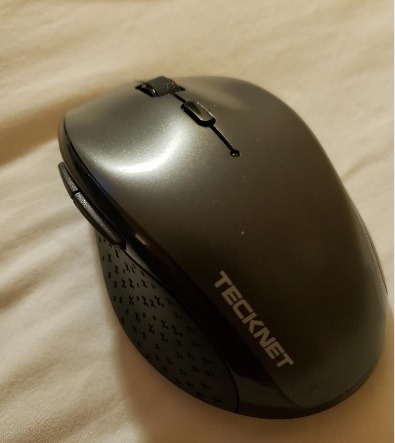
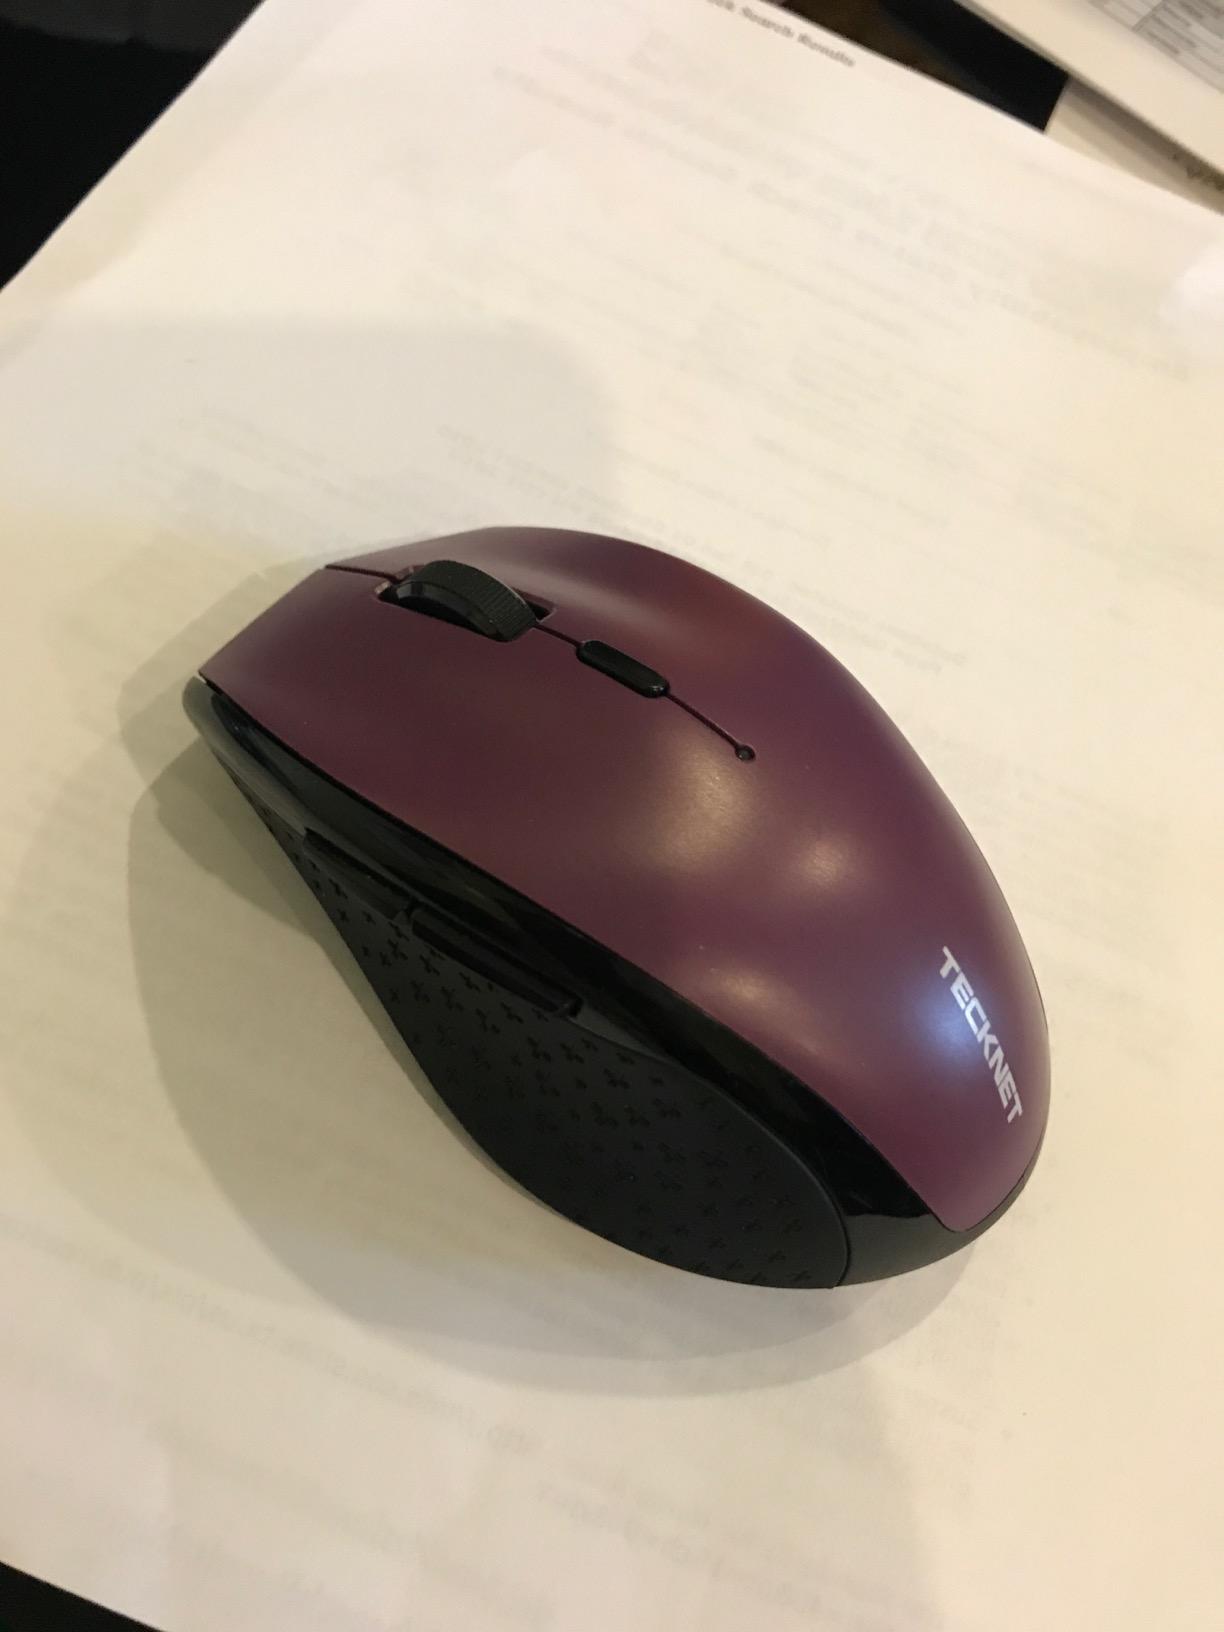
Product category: mouse
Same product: no